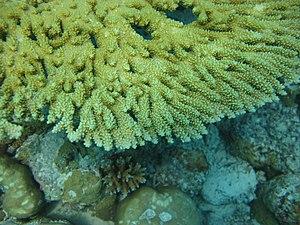
Une colonie de corail Acropora clathrata aux Maldives (atoll de Baa).
Acropora clathrata est une espèce de coraux appartenant à la famille des Acroporidae.